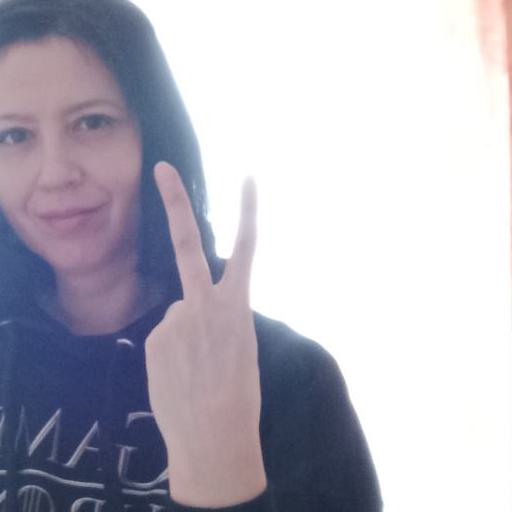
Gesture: peace_inverted